Savo Island

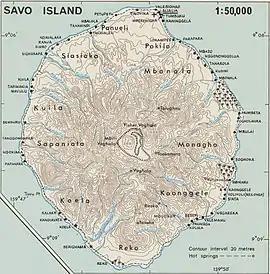
Topographic map of Savo Island (1968), with heights in meters

Savo Island is an island in Solomon Islands in the South Pacific ocean. Administratively, Savo Island is a part of the Central Province of Solomon Islands. It is about from the national capital of Honiara. The principal village is Alialia, in the north of the island.